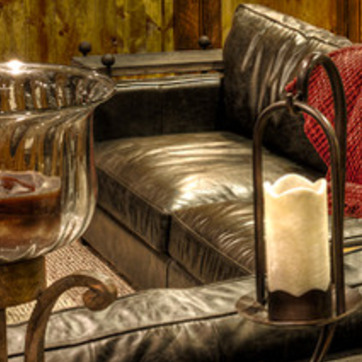
Material: leather